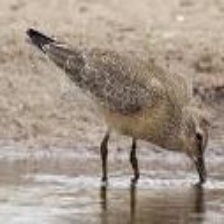
Species: RED KNOT
Scientific name: CALIDRIS CANUTUS
ImageNet parent category: red-backed_sandpiper